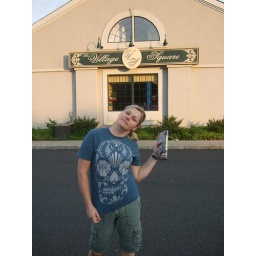
Modeling the skull shirt she got earlier. We got matching shirts, hers in blue and mine in black.